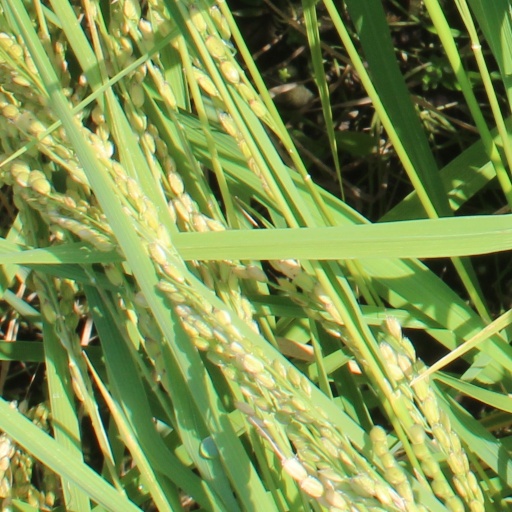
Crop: rice